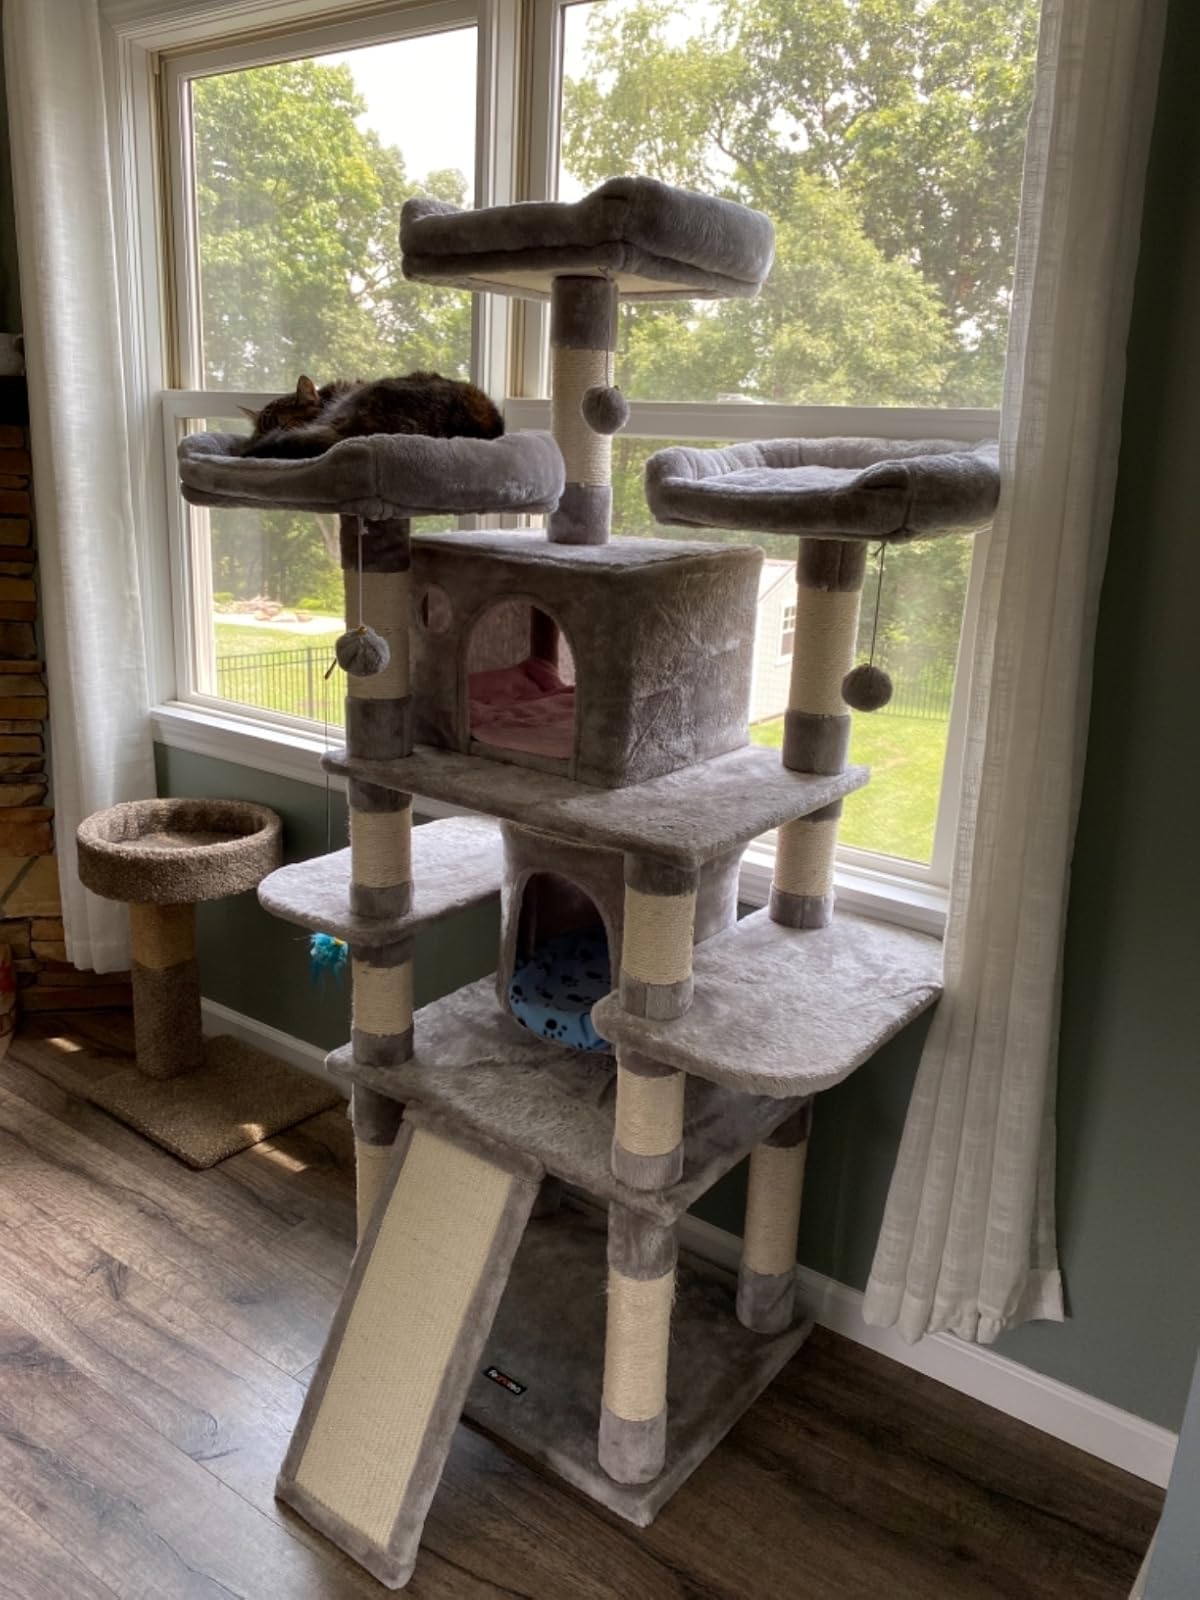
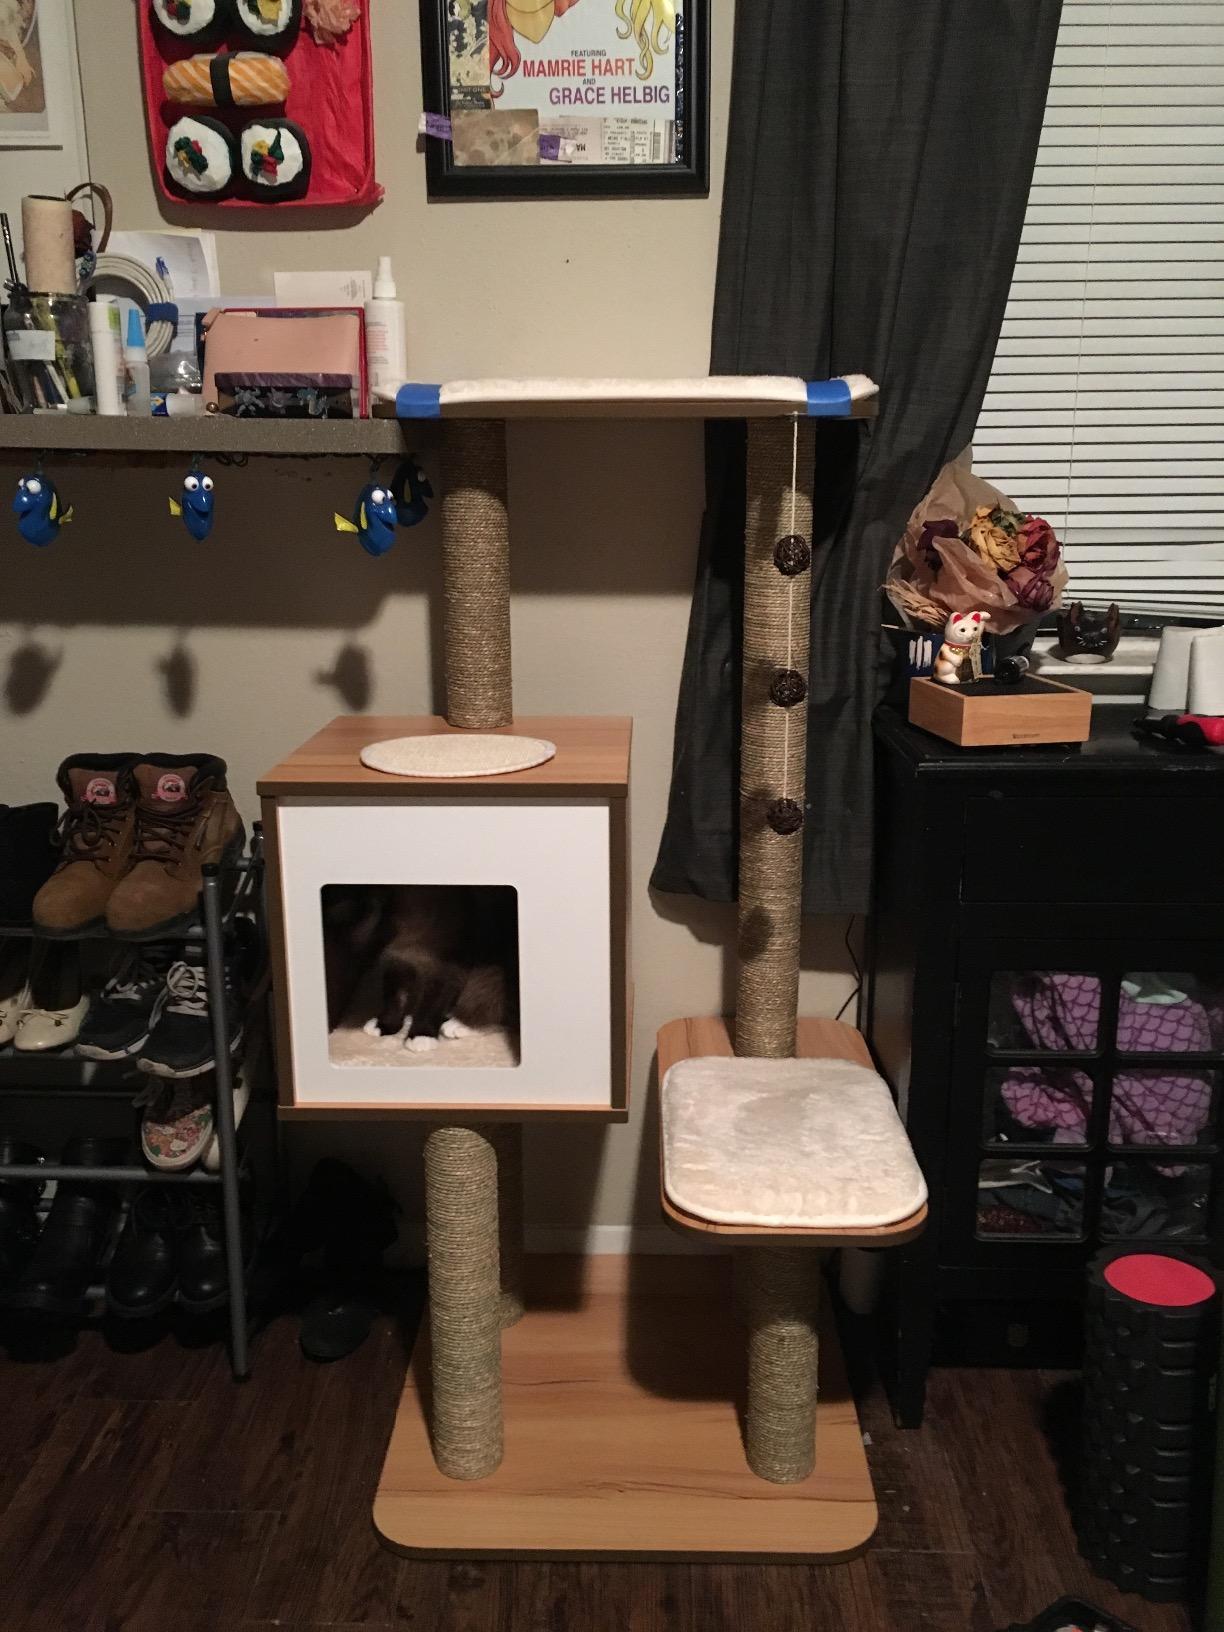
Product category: items_cat tree
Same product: no